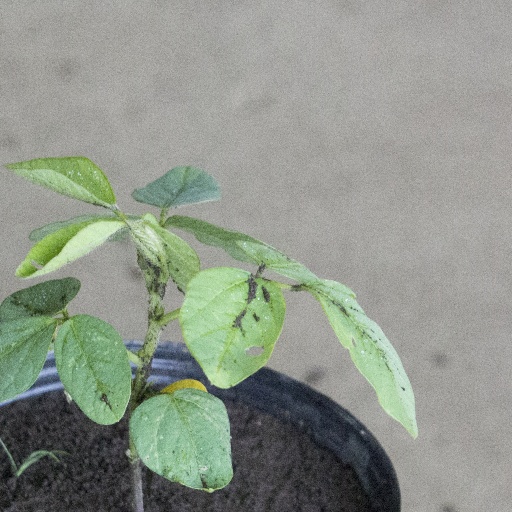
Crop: soybean